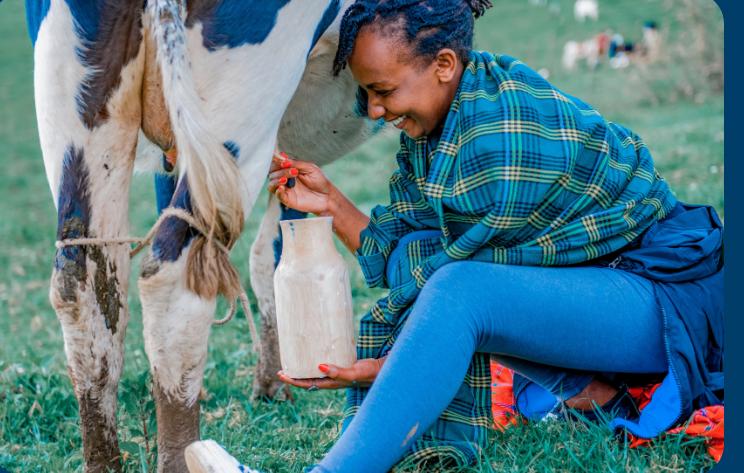
Mama mmoja ako katika shughuli ya kukamua ng'ombe na maziwa anayaweka kwenye chombo. Ng'ombe hii imefungwa miguu ya nyuma. Mama huyu amekaa kwenye nyasi na amejifunga kitambaa. Pia amevaa suruali ya rangi ya samawati.